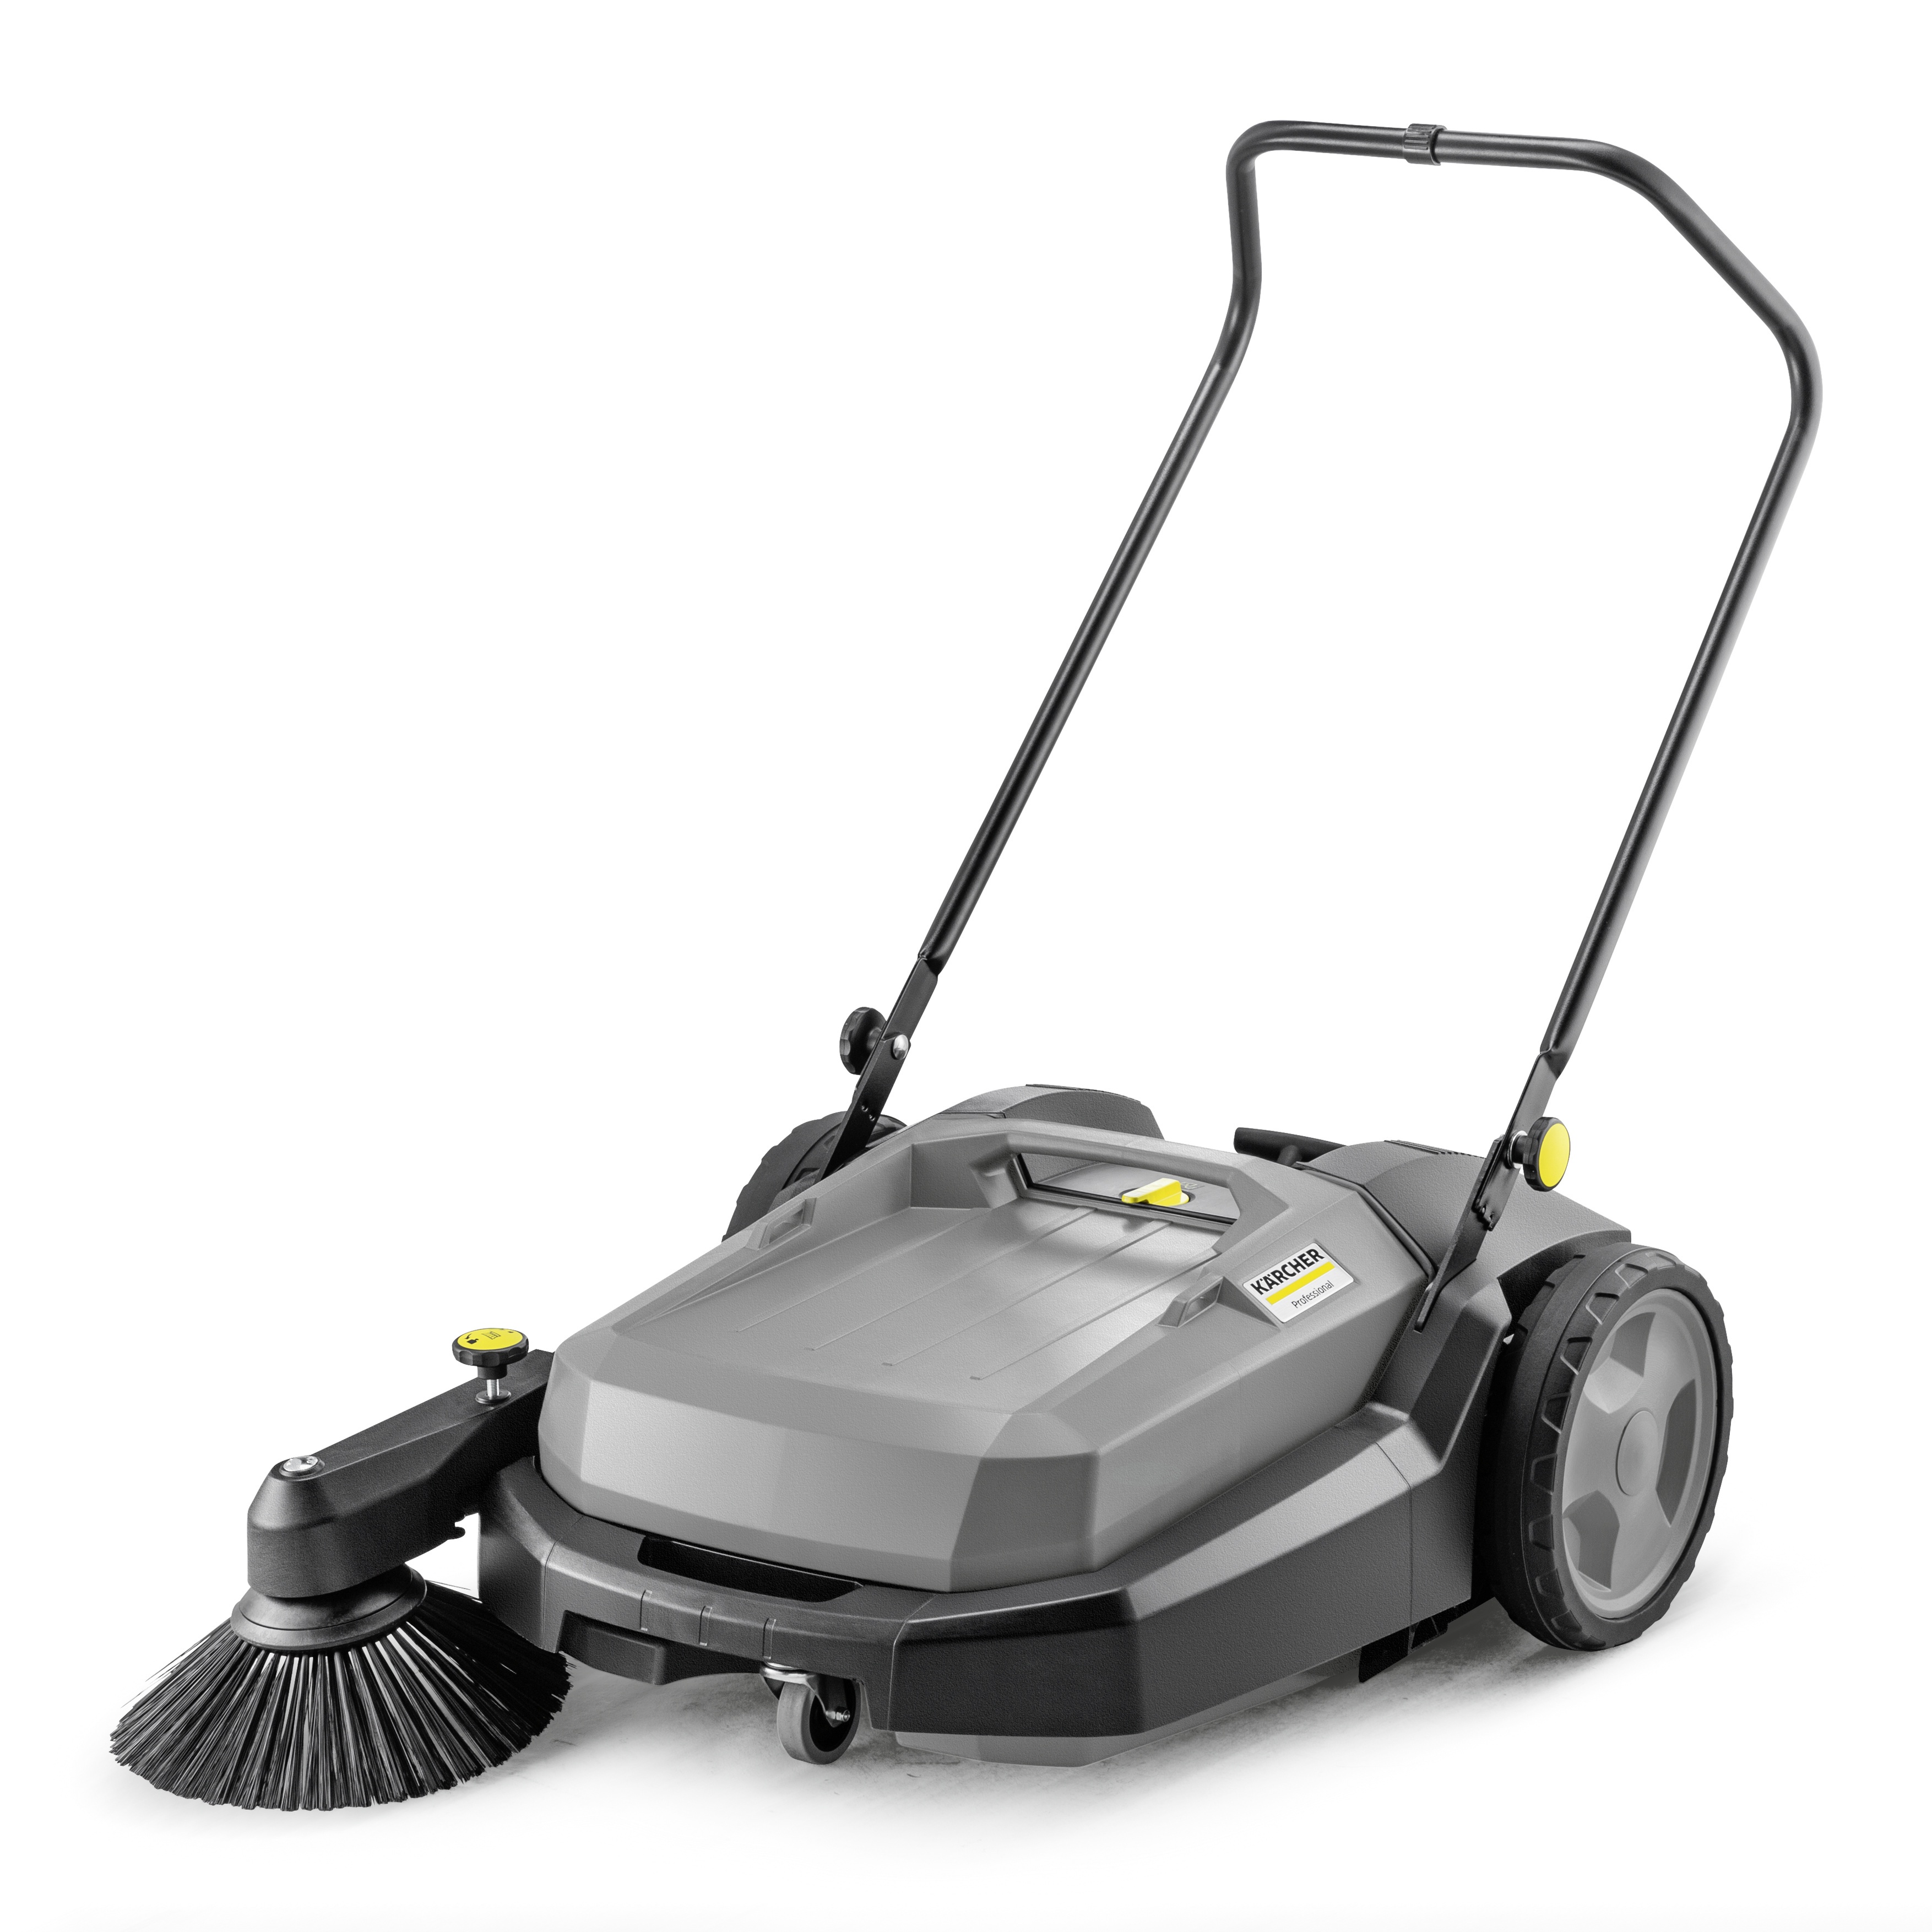
KM 70/20 C
Brand: Kärcher Store Joos
Category: Home & Garden > Lawn & Garden > Outdoor Power Equipment > Power Sweepers